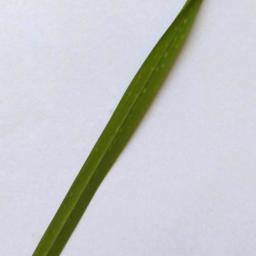
Label: Rice___Healthy